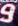
Number: 9